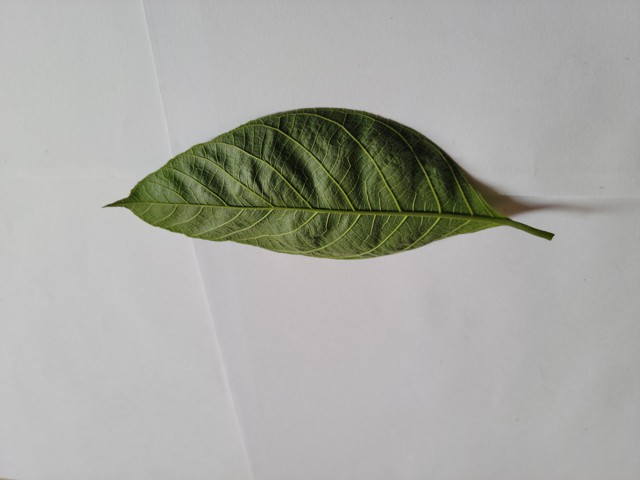
Plant: chapalish